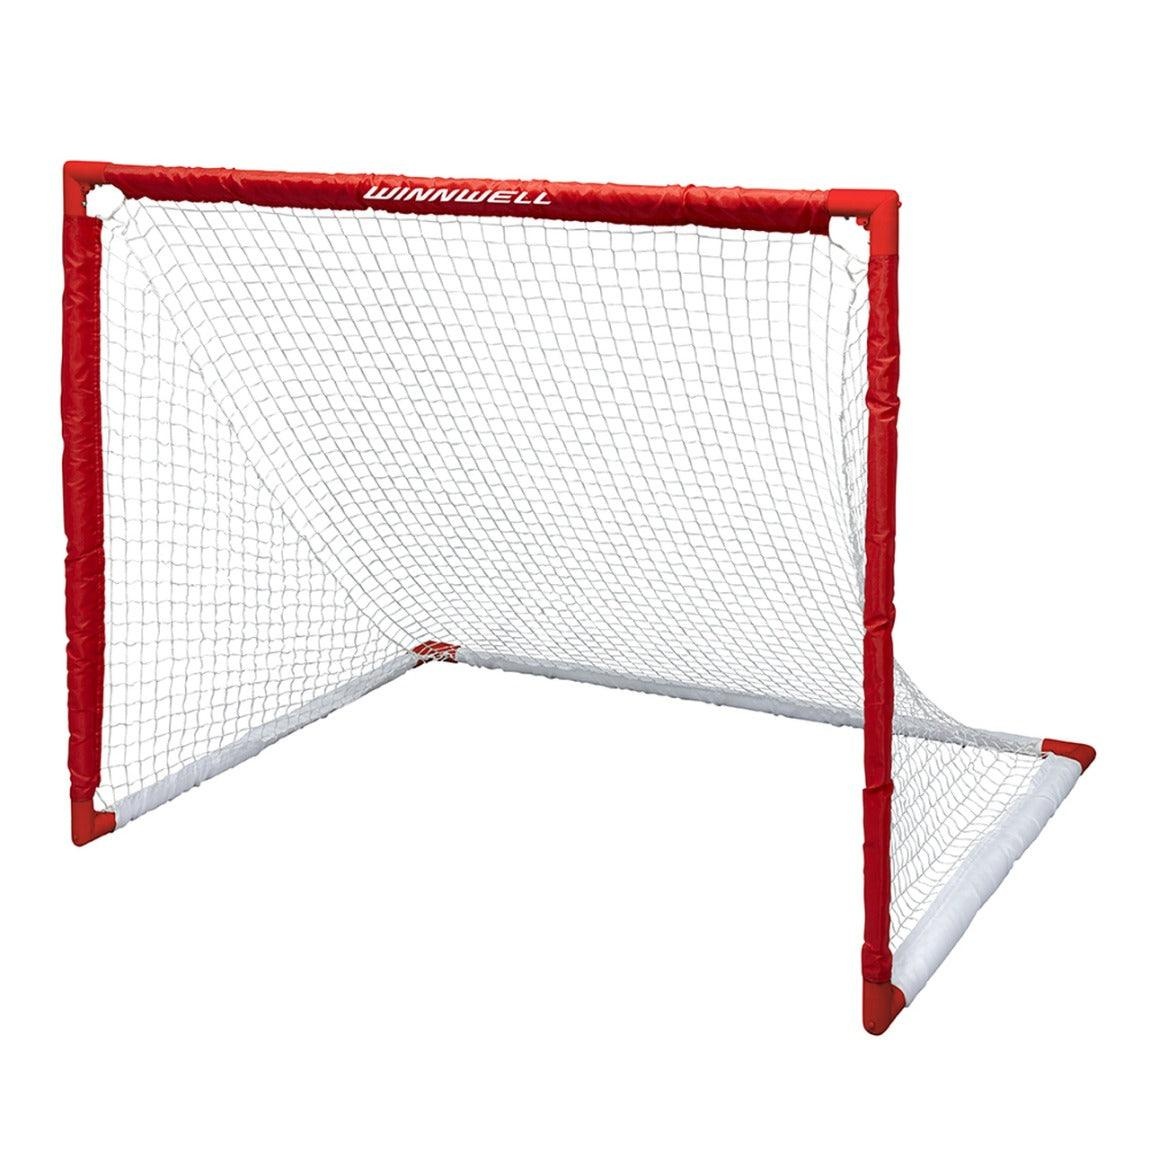
Hockey Collapsible PVC Net 54"
Brand: Winnwell
Category: Sporting Goods > Athletics > Figure Skating & Hockey > Figure Skating & Hockey Training Aids > Hockey Shooting Pads